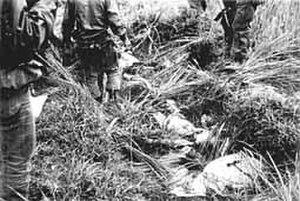
Le massacre de Phong Nhị et Phong Nhất est un massacre perpétré par la 2ᵉ Division de Marines du corps de Marine Sud-coréen, le 12 février 1968, de civils non armés dans les villages de Phong Nhị et Phong Nhất, dans le district de Điện Bàn, Province de Quảng Nam, dans Sud du Vietnam. Les forces sud-coréennes avaient récemment été transférées dans la région à la suite de l'offensive du Têt. Le village était situé dans une région densément peuplée, à l'intérieur et autour de Da Nang. Ce transfert dans le secteur peuplé de Da Nang a été vu comme une erreur par l'ARVN et des commandants américains et a ruiné les efforts de pacification et coopération avec la population, en raison du comportement des forces coréennes.